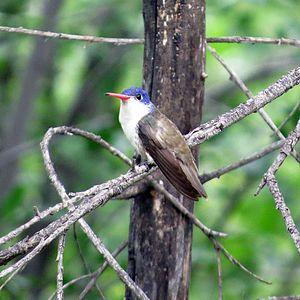
Amazilia violiceps ellioti